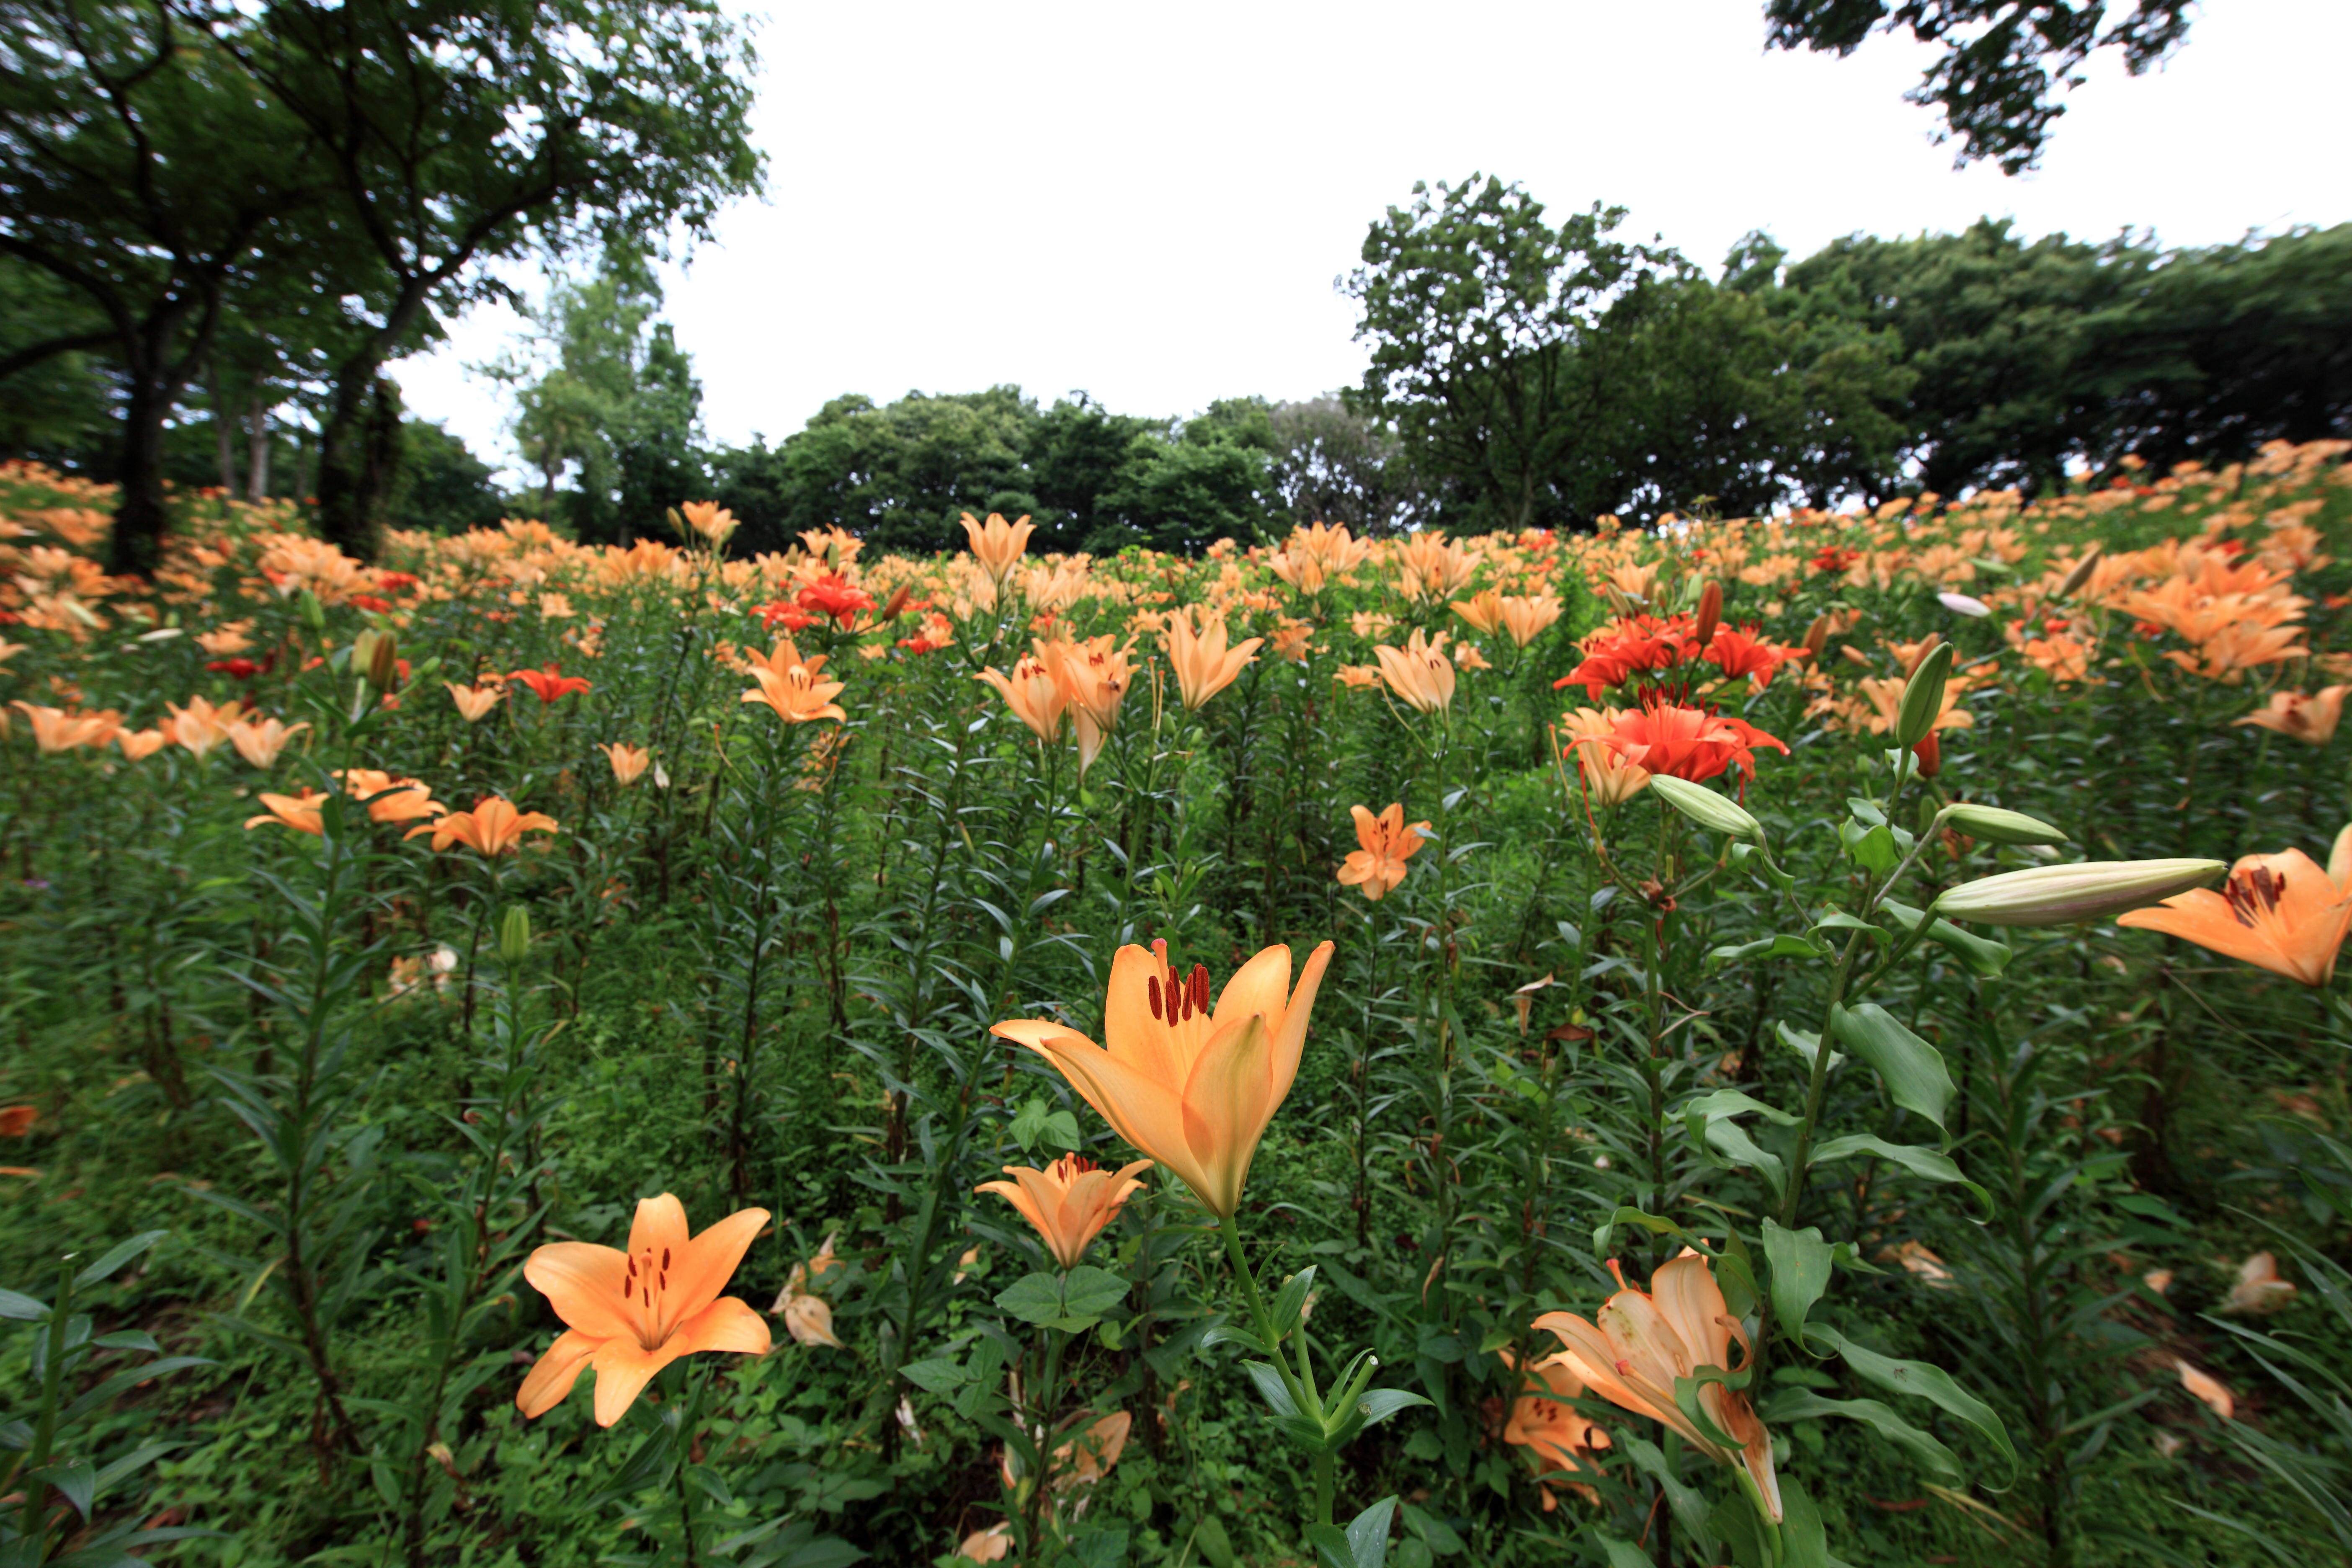
plant, meadow, flower, high, botany, garden, flora, wildflower, 5d, hires, lily, markii, hi, res, resolution, lilium, seibu, tokorozawashi, saitamaken, daylily, flowering plant, land plant, canna family